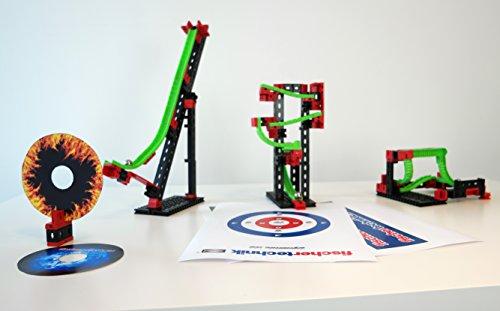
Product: Fischertechnik Dynamic XS Building Kit (70 Piece)
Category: Toys & Games | Building Toys | Marble Runs
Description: Contains 70 parts for building 3 different models.
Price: $15.79
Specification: ProductDimensions:8.6x2.5x5.9inches|ItemWeight:7ounces|ShippingWeight:9.9ounces(Viewshippingratesandpolicies)|DomesticShipping:ItemcanbeshippedwithinU.S.|InternationalShipping:ThisitemcanbeshippedtoselectcountriesoutsideoftheU.S.LearnMore|ASIN:B01BGL6SIY|Itemmodelnumber:536619|Manufacturerrecommendedage:7yearsandup